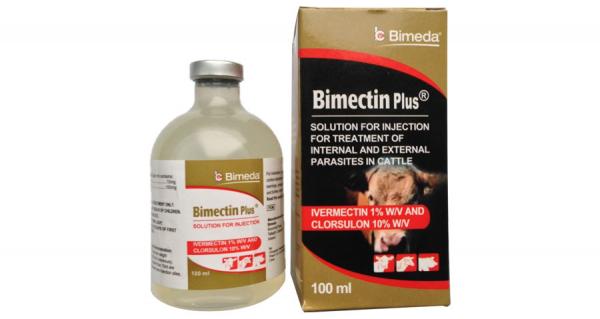
Dawa ya mifugo iitwayo Bimectin plus zilizowekwa kwenye chupa na sanduku, zikiwa na maelezo ya kumsaidia mfugaji namna ya kuzitumia ili zisilete madhara.